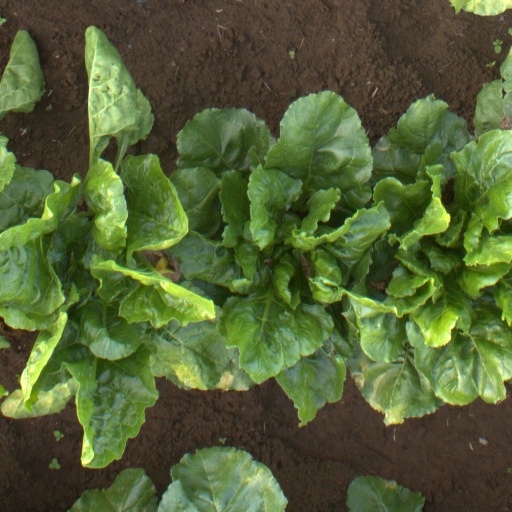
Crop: sugar beet